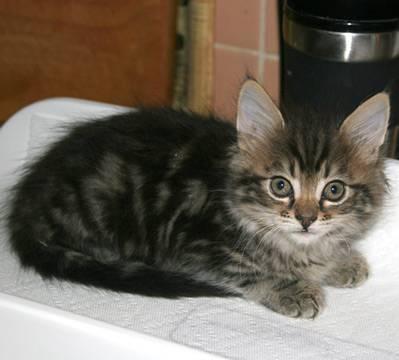
cat